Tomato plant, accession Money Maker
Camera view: bottom (45 deg); turntable rotation: 150 degrees
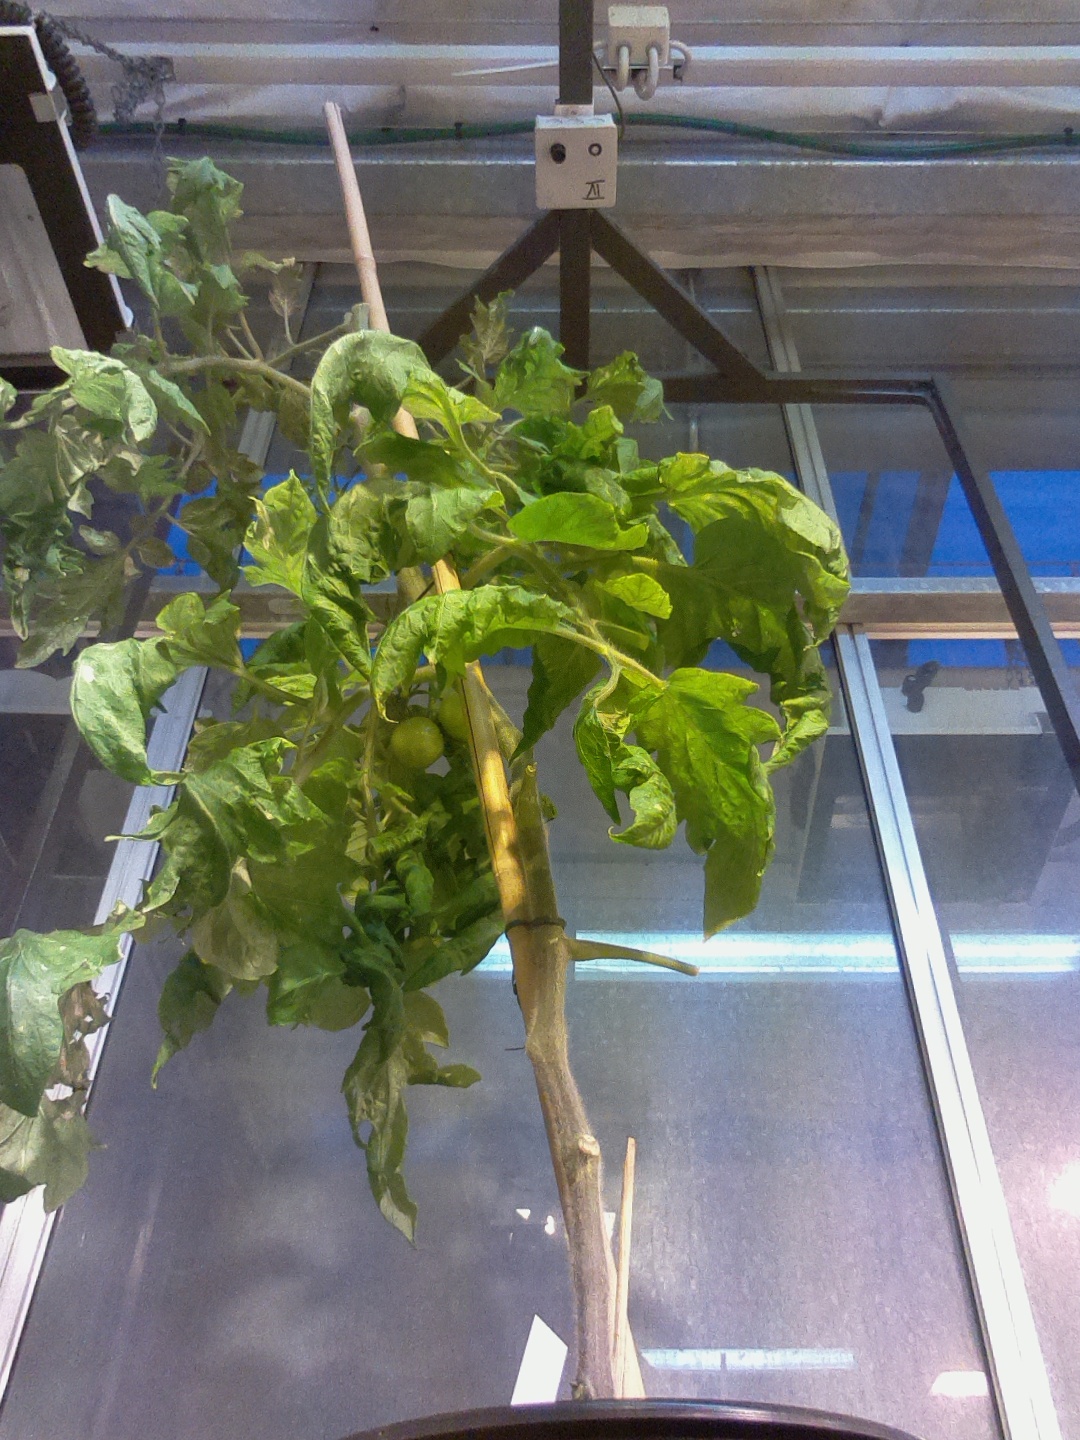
BBCH growth stage 73: 30%-40% of final fruit size